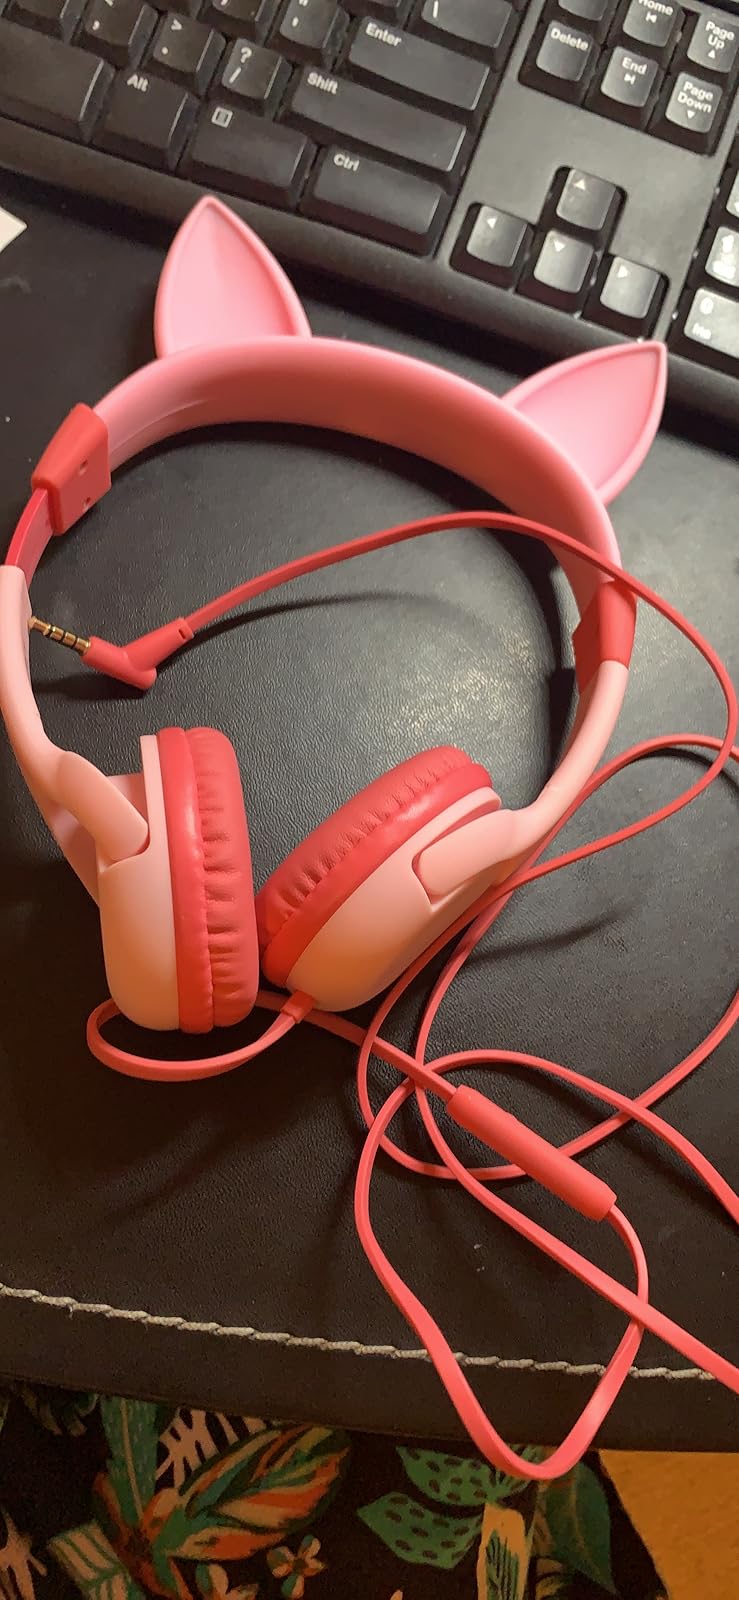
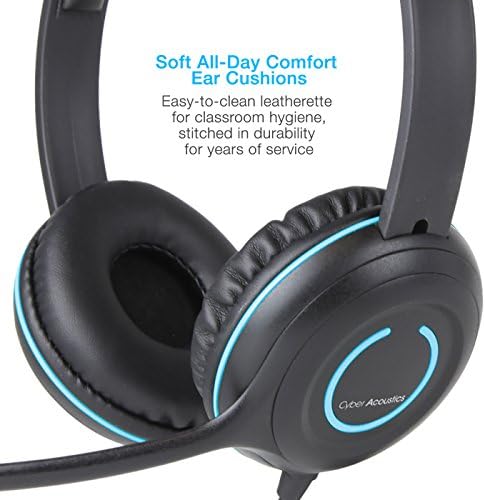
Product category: headphones
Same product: no